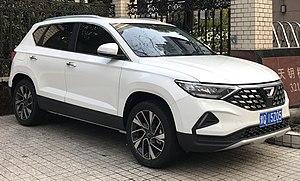
Jetta est une marque automobile chinoise créée par Volkswagen Group avec son partenaire en coentreprise FAW Group en 2019. La version chinoise de la Volkswagen Jetta est une voiture populaire en Chine, et le modèle constitue la base de la nouvelle société, avec deux modèles de SUV de prévus.